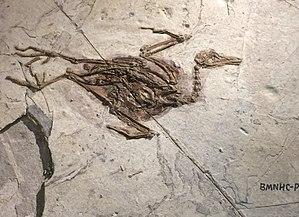
Gansus est un genre éteint d'oiseaux aquatiques primitifs ayant vécu au Crétacé inférieur. Ses nombreux fossiles ont été découverts dans la formation géologique de Xiagou, dans des strates, datées par chimiostratigraphie des isotopes du carbone, de l'Aptien inférieur, il y a environ entre 125 et 120 Ma.